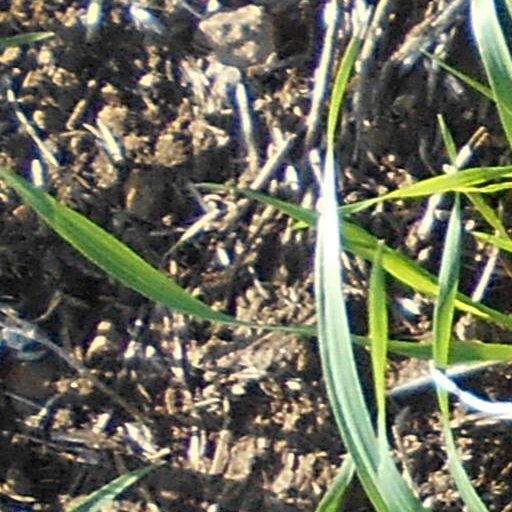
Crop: wheat